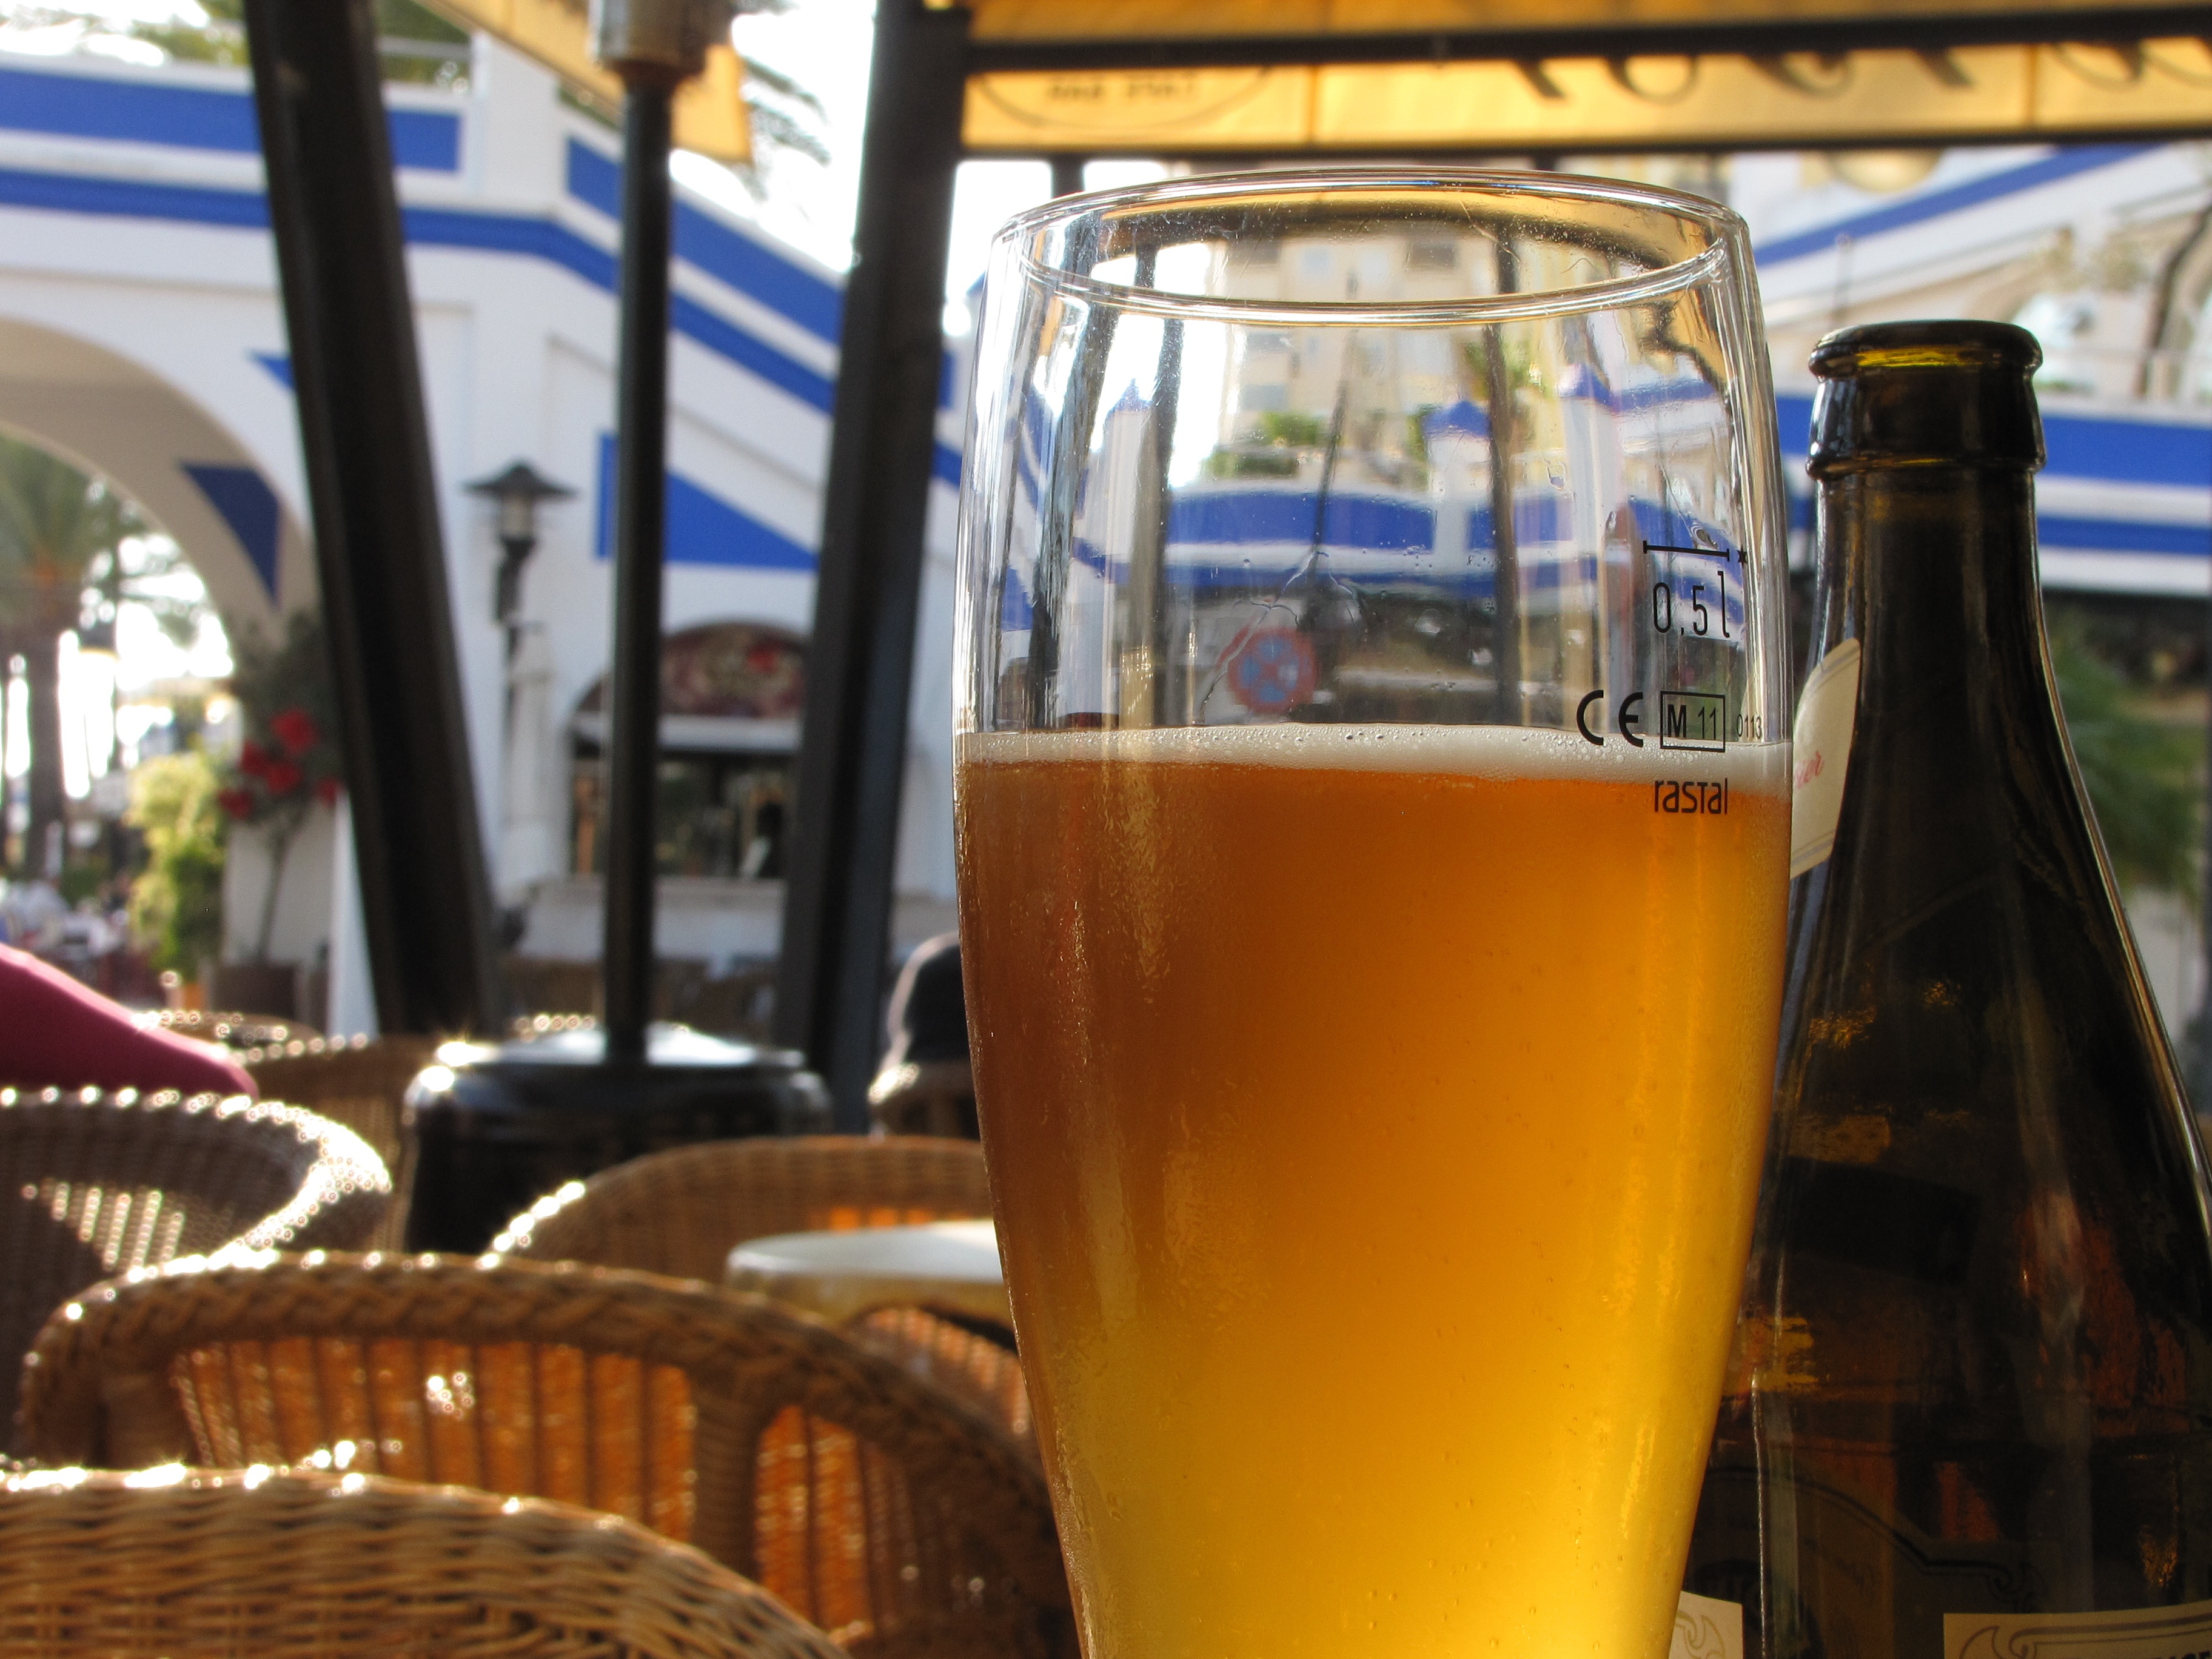
drop, light, glass, restaurant, travel, bar, brown, beverage, drink, bottle, beer, alcoholic, transparent, refreshment, pub, pint, ale